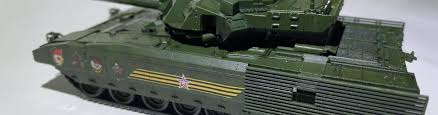
Label: Tank